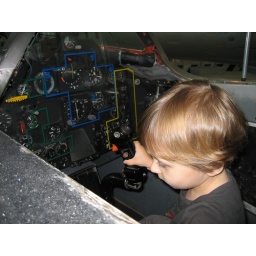
Magnificent boy in his flying machine